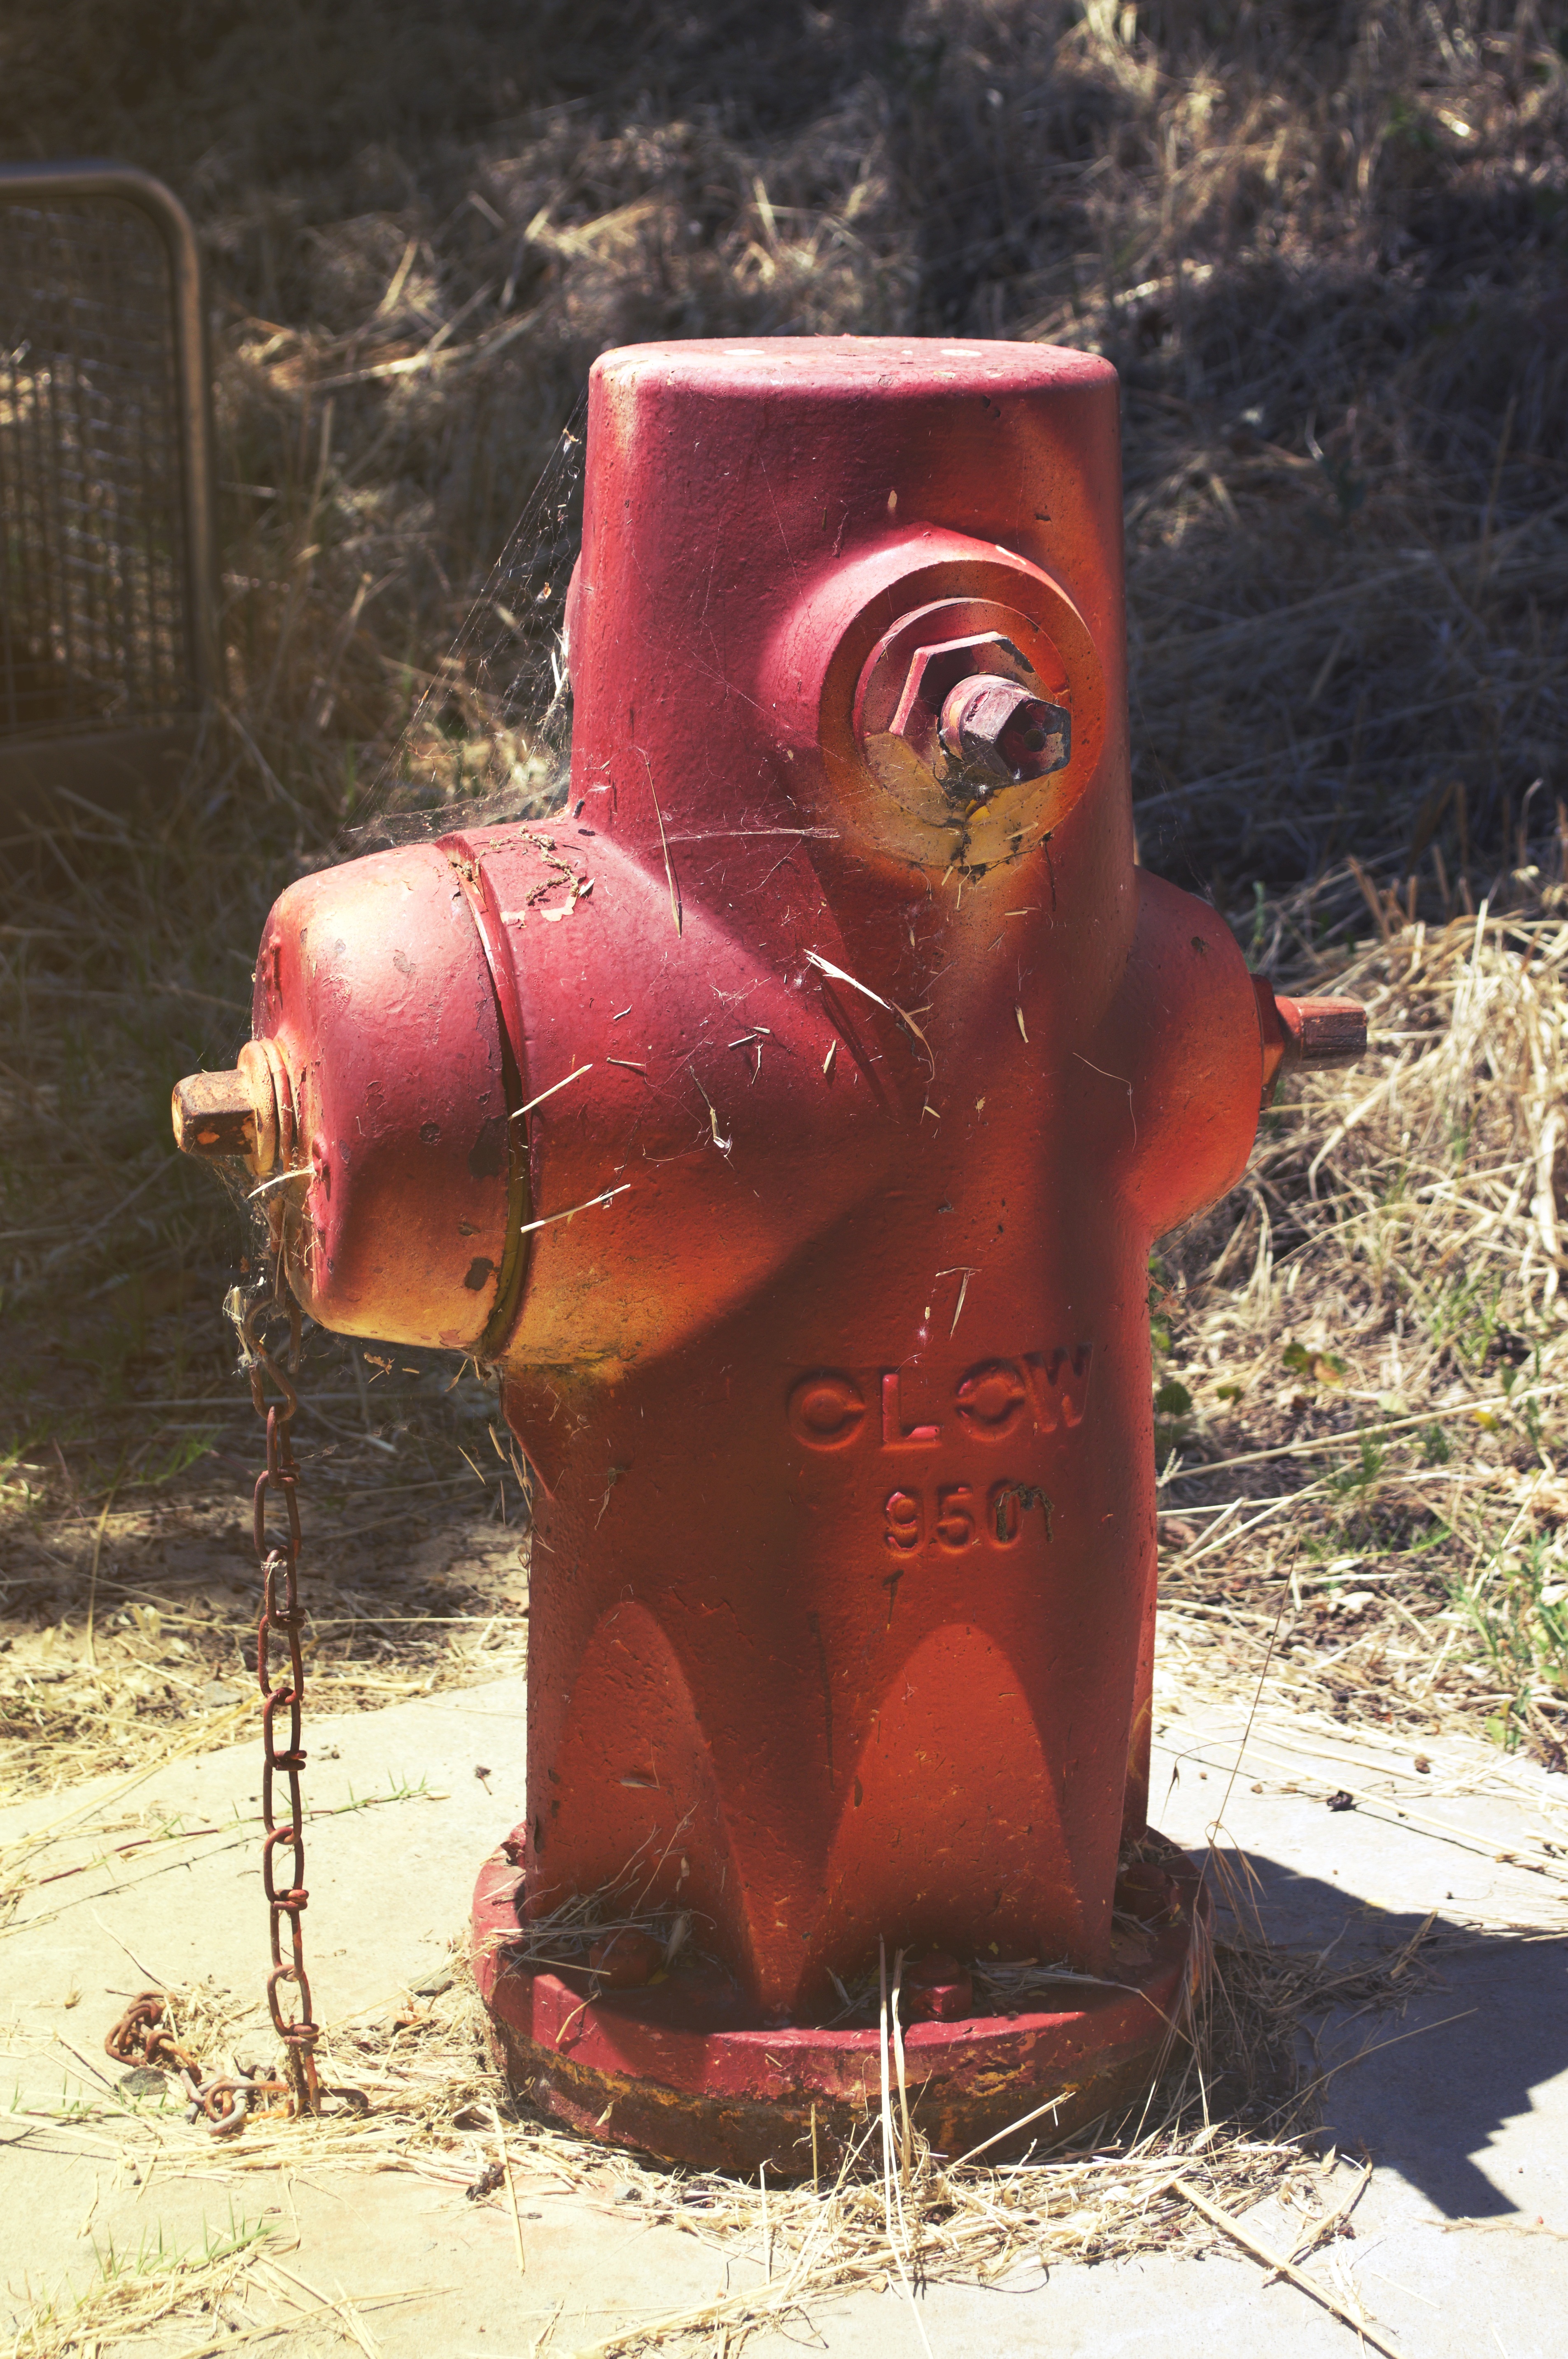
water, warm, old, red, color, fire, dirty, fire hydrant, sculpture, art, temple, image, firefighter